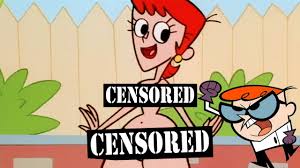
Portrait style: Cartoon Portrait